Charles Eaton (RAAF officer)

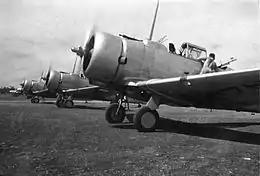
Row of single-engined military monoplanes on airfield, propellers spinning

Following a 1937 decision to establish the first north Australian RAAF base, in April 1938 Eaton, now on the headquarters staff of RAAF Station Laverton, and Wing Commander George Jones, Director of Personnel Services at RAAF Headquarters, began developing plans for the new station, to be commanded by Jones, and a new squadron that would be based there, led by Eaton. The next month they flew an Avro Anson on an inspection tour of Darwin, Northern Territory, site of the proposed base. Delays meant that No. 12 (General Purpose) Squadron was not formed until 6 February 1939 at Laverton. Jones had by now moved on to another posting but Eaton took up the squadron's command as planned. Promoted to wing commander on 1 March, he and his equipment officer, Flying Officer Hocking, were ordered to build up the unit as quickly as possible, and established an initial complement of fourteen officers and 120 airmen, plus four Ansons and four Demons, within a week. An advance party of thirty NCOs and airmen under Hocking began moving to Darwin on 1 July. Staff were initially accommodated in a former meatworks built during World War I, and life at the newly established air base had a "distinctly raw, pioneering feel about it" according to historian Chris Coulthard-Clark. Morale, though, was high. On 31 August, No. 12 Squadron launched its first patrol over the Darwin area, flown by one of seven Ansons that had so far been delivered. These were augmented by a flight of four CAC Wirraways (replacing the originally planned force of Demons) that took off from Laverton on 2 September, the day before Australia declared war, and arrived in Darwin four days later. A fifth Wirraway in the flight crashed on landing at Darwin, killing both crewmen.